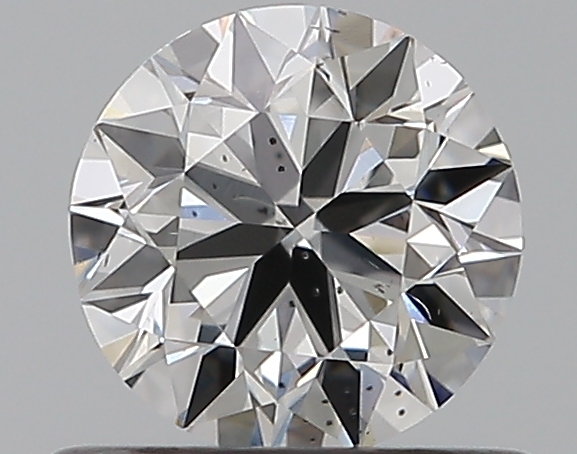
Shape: round
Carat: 0.59
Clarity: SI1
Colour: F
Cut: VG
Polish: EX
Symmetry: VG
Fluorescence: N
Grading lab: GIA
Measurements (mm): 5.3 x 5.35 x 3.32